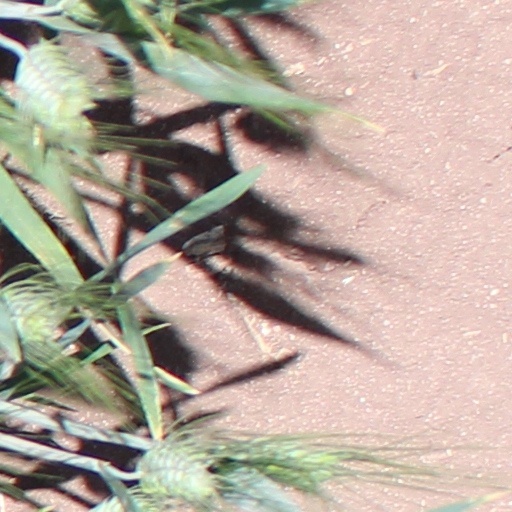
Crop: wheat